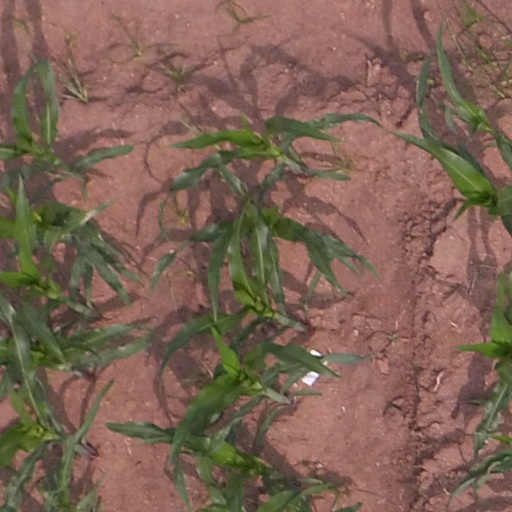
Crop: maize; corn